RNA interference

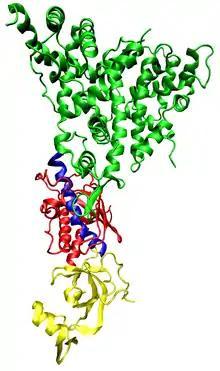
The Dicer protein from "Giardia", which catalyzes the cleavage of dsRNA to siRNAs. The RNase domains are colored green, the PAZ domain yellow, the platform domain red, and the connector helix blue.

RNAi is an RNA-dependent gene silencing process that is controlled by RISC and is initiated by short double-stranded RNA molecules in a cell's cytoplasm, where they interact with the catalytic RISC component Argonaute. When the dsRNA is exogenous (coming from infection by a virus with an RNA genome or laboratory manipulations), the RNA is imported directly into the cytoplasm and cleaved to short fragments by Dicer. The initiating dsRNA can also be endogenous (originating in the cell), as in pre-microRNAs expressed from RNA-coding genes in the genome. The primary transcripts from such genes are first processed to form the characteristic stem-loop structure of pre-miRNA in the nucleus, then exported to the cytoplasm. Thus, the two dsRNA pathways, exogenous and endogenous, converge at the RISC.